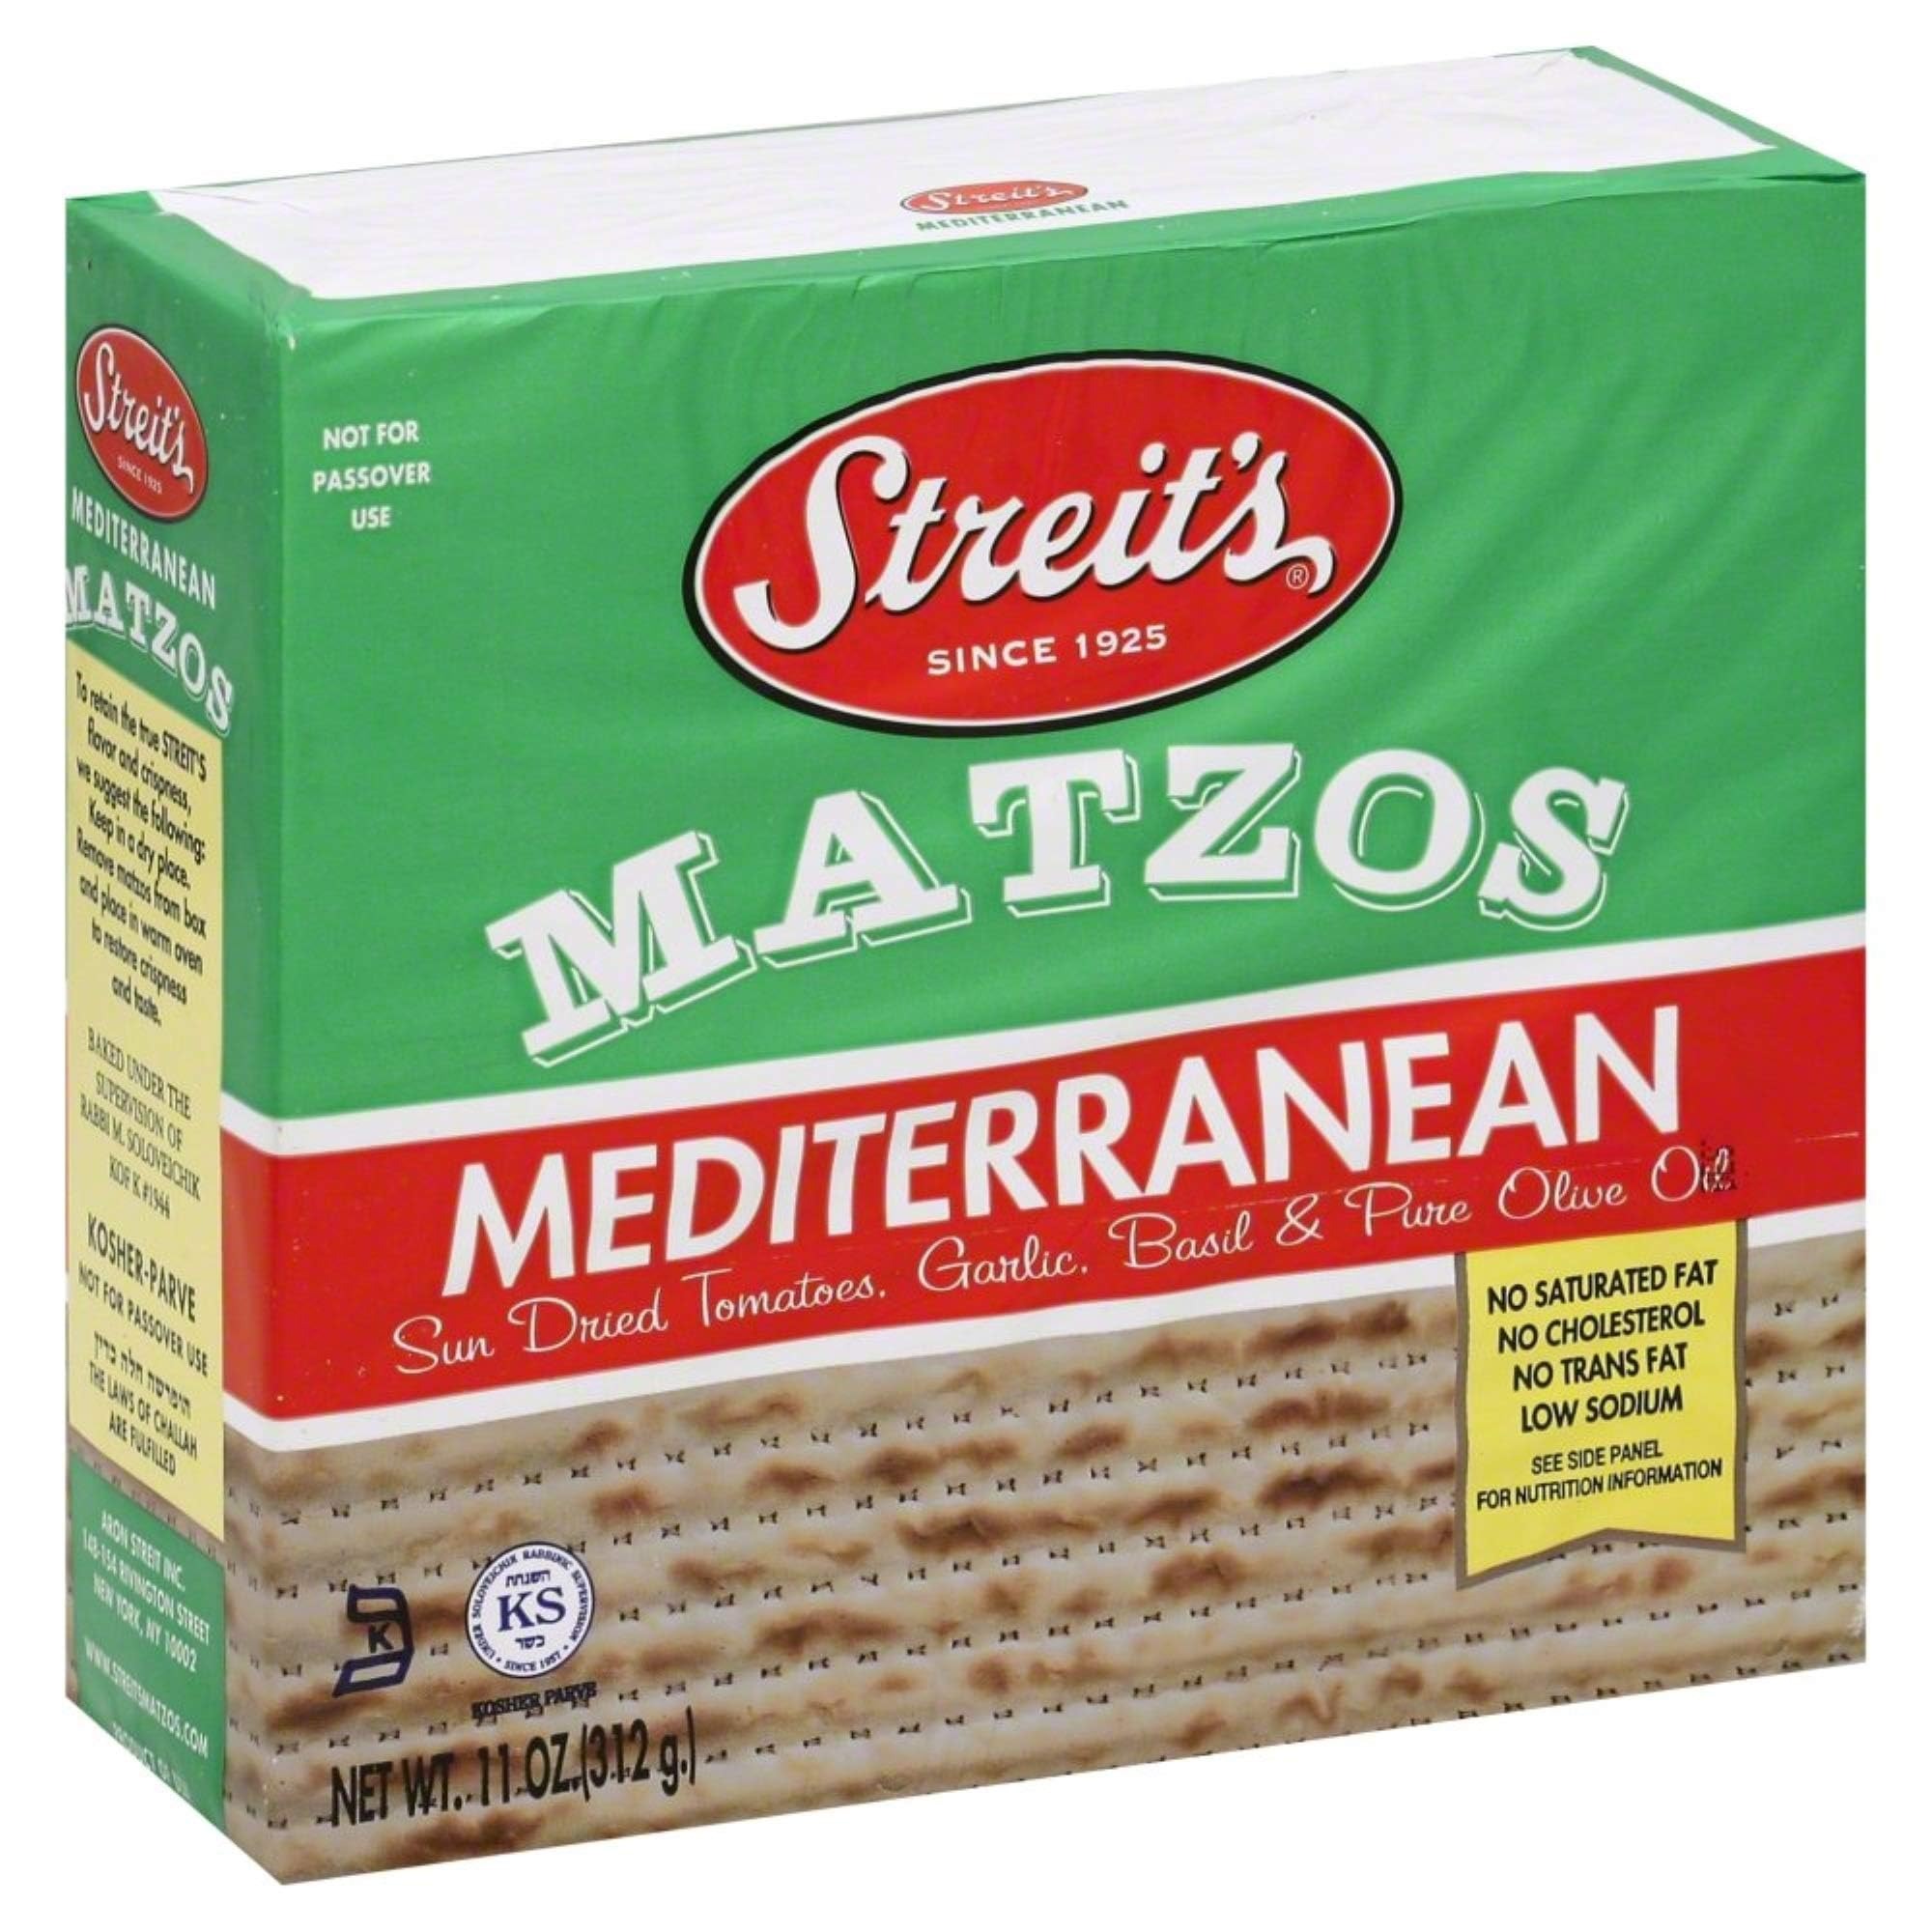
Item Name: Streit's Mediteranean Matzos- 11 oz box (Pack of 12)
Bullet Point 1: Streits Lightly Salted Crunchy Matzo
Bullet Point 2: Low Sodium and no Trans Fat
Bullet Point 3: Suitable for people who prefer a healthier lifestyle
Bullet Point 4: Enjoy it with spreads
Bullet Point 5: No Cholesterol or saturated fat
Value: 132.0
Unit: Fl Oz

Price: 7.49